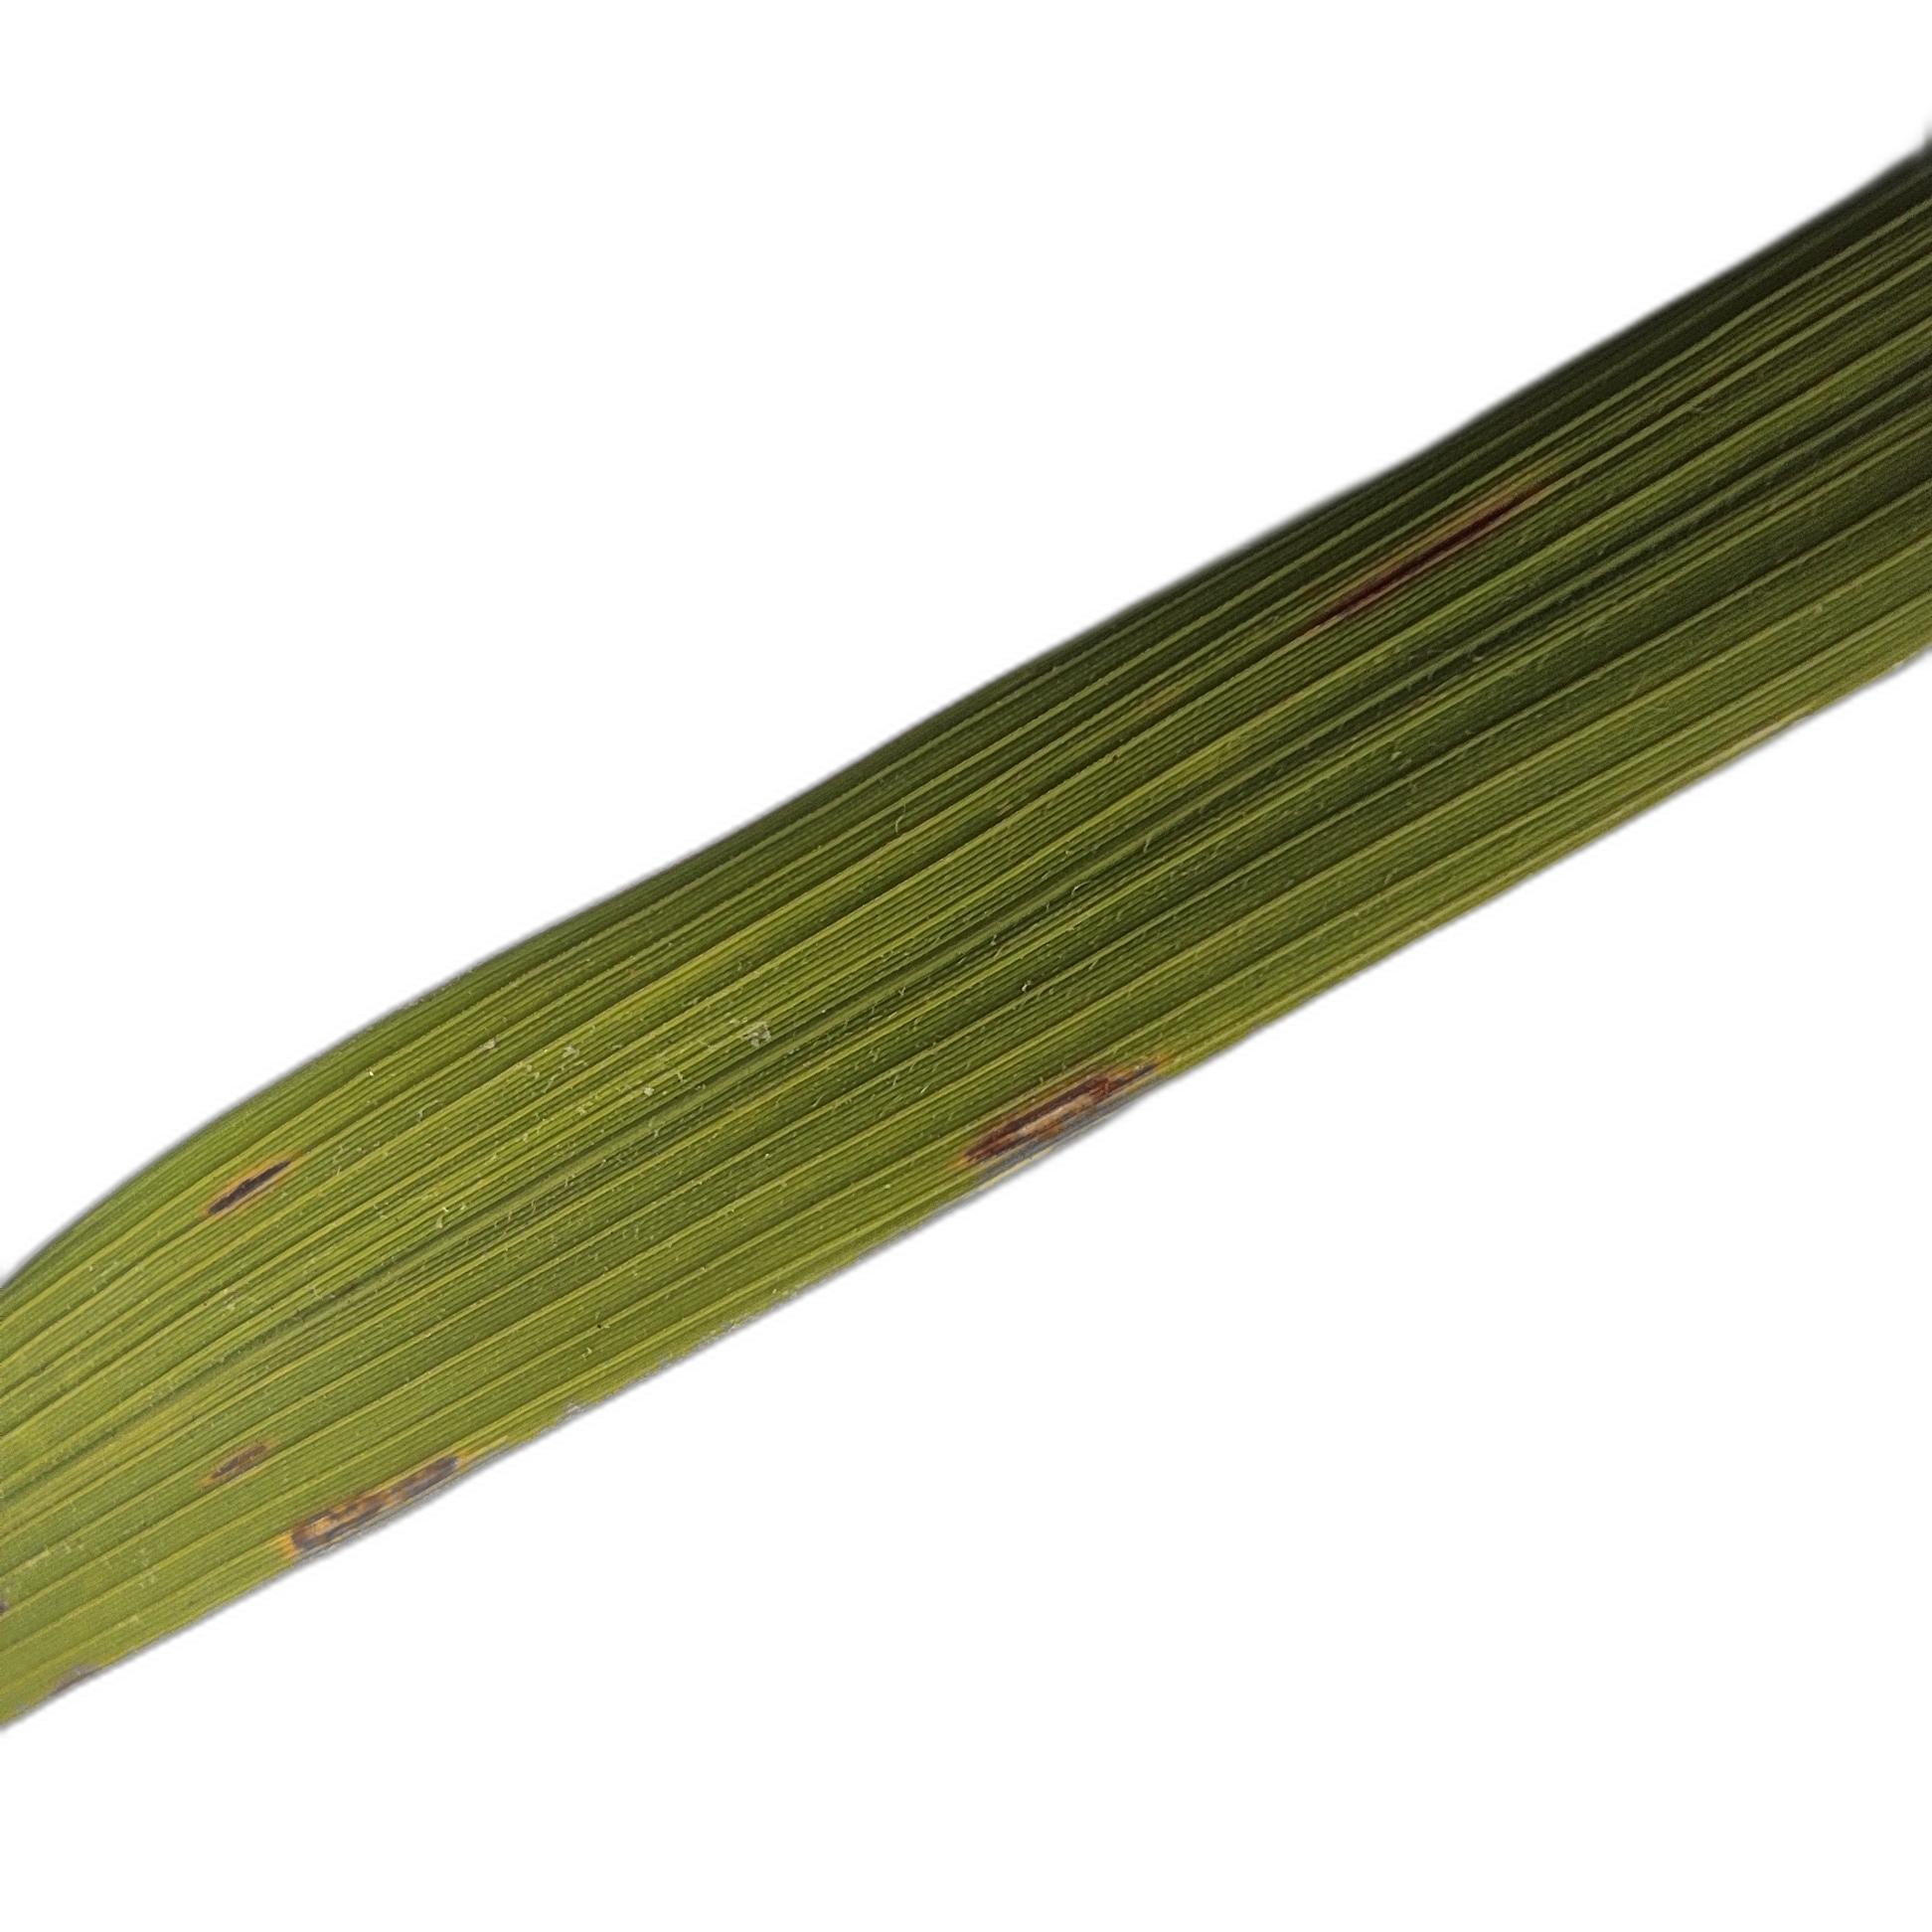
Label: Rice Blast